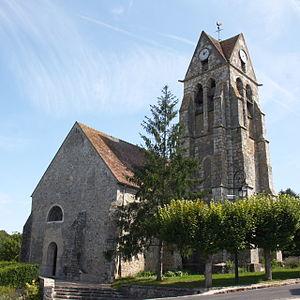
Fontaine-le-Port est une commune française située dans le département de Seine-et-Marne en région Île-de-France.
Cet article recense les monuments historiques de l'ouest de la Seine-et-Marne, en France.